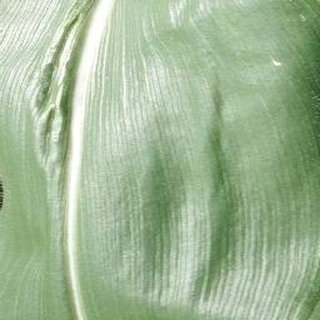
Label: healthy_corn